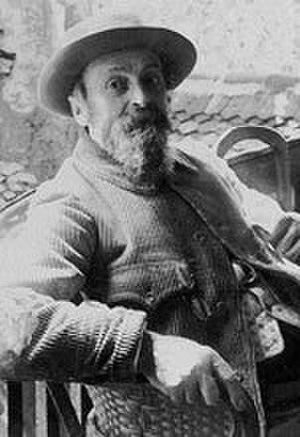
Gustave-Auguste Jeanneret, né le 6 avril 1847 à Môtiers et mort le 13 septembre 1927 à Cressier, est un peintre suisse qui produit principalement des paysages, des scènes de genre et des nature mortes. Il est aussi céramiste. Ses scènes de genre représentent généralement des gens au travail et reflètent son point de vue politique.